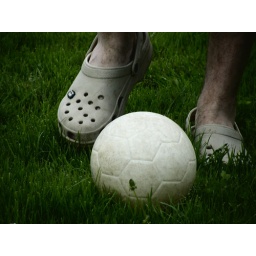
ball in grass